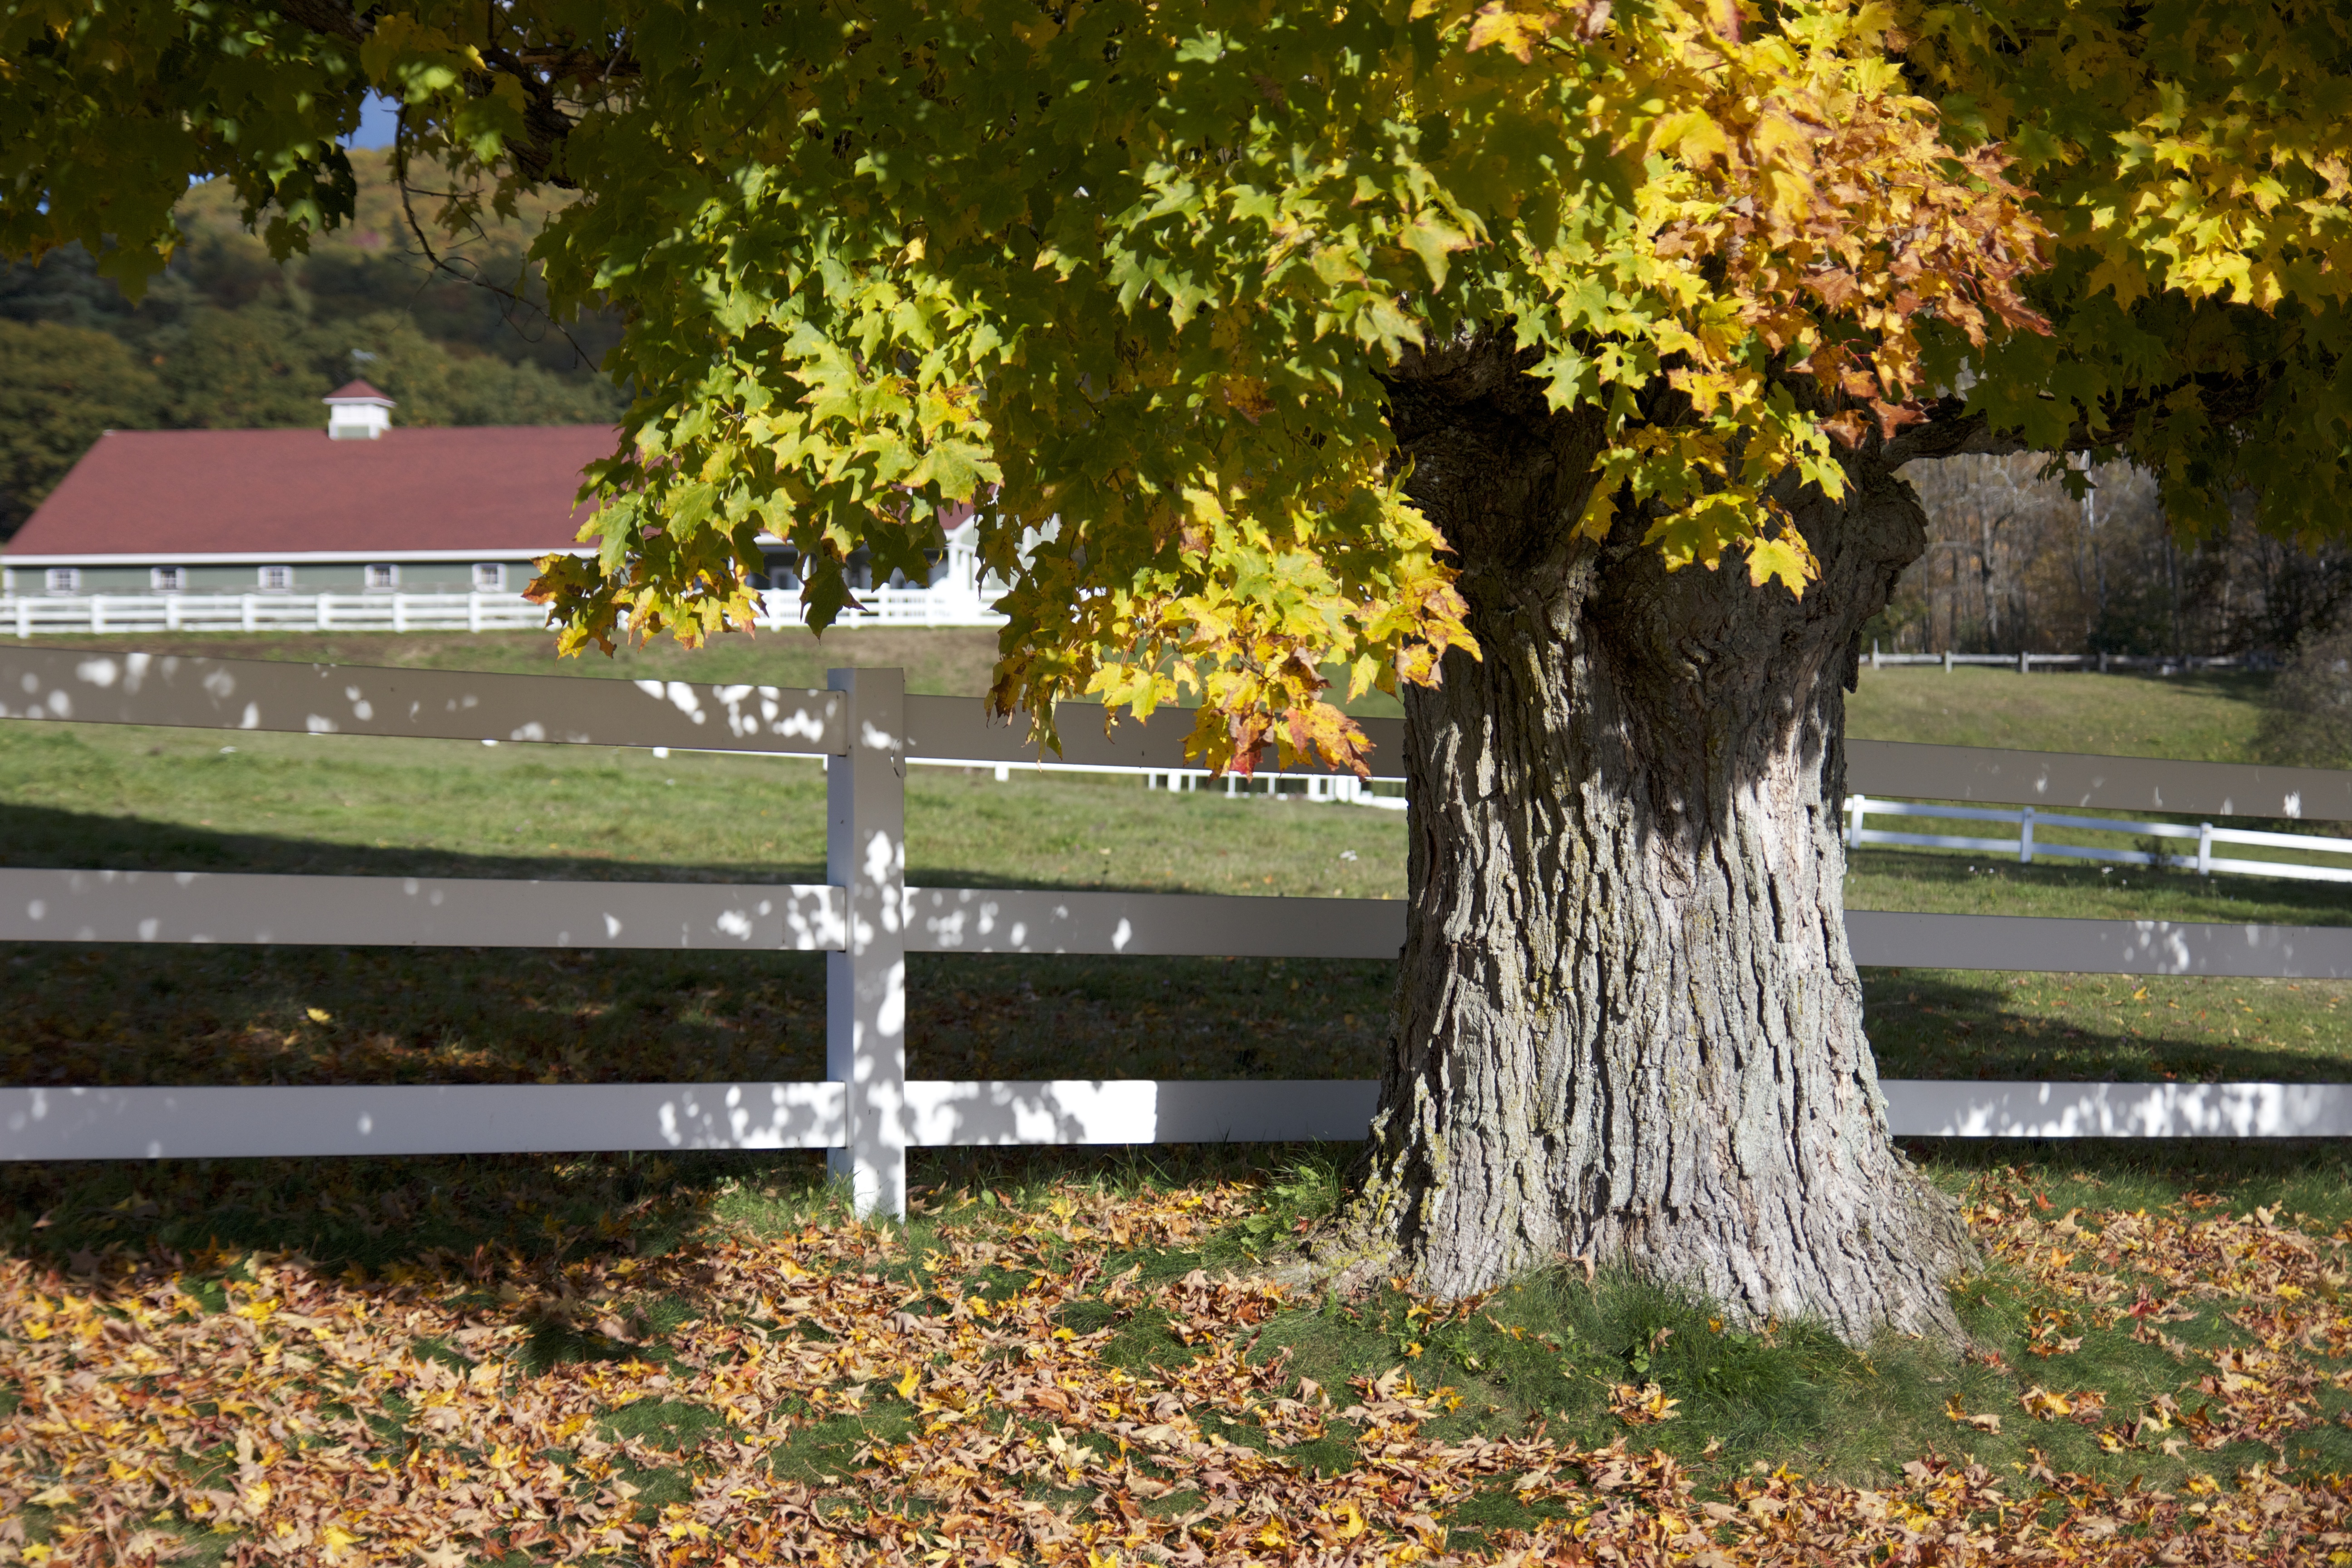
tree, grass, fence, plant, leaf, fall, flower, barn, foliage, autumn, park, garden, season, leaves, shrub, woodland, woody plant